Precious Metal (aircraft)

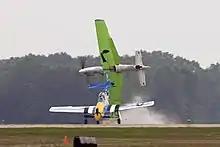
"Precious Metal II" (background) colliding with "Stang" on July 27, 2007.

"Precious Metal II" is a replica of a P-51A that was constructed by Gerald S. Beck in 2001. The aircraft first used the name "Precious Metal II" for the movie "Thunder Over Reno" in 2006. In 2007 it was revealed that Beck had gathered parts and planned to build more P-51 replicas. However, these plans were never realized as on July 27 of that year, "Precious Metal II" collided with P-51D "Stang" on landing after performing a simulated air race during EAA AirVenture Oshkosh. Beck was killed when "Precious Metal II" flipped over and impacted the ground inverted, while "Stang" pilot Casey Odegaard survived.